Chitchanok Pulsabsakul

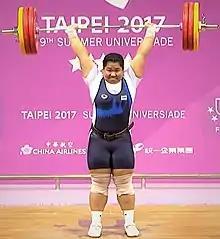
Chitchanok Pulsabsakul at 2017 Summer Universiade

Pulsabsakul served a two-year doping ban from 6 July 2011 to 6 July 2013 after testing positive for Methandienone.